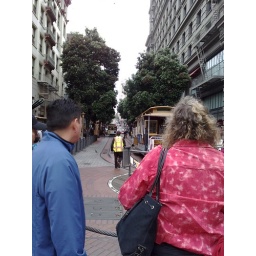
Cable car behind lady in pink coat